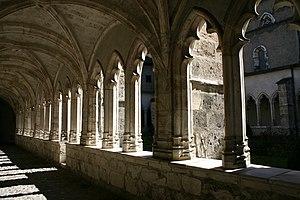
Les Cloîtres de Saint Jean de Maurienne Licensing Auteur
Cet article recense les monuments historiques français classés en 1899.
La cathédrale Saint-Jean-Baptiste est une cathédrale catholique située à Saint-Jean-de-Maurienne en Savoie. Elle était le siège du diocèse de Maurienne rattaché au diocèse de Chambéry en 1966.
Saint-Jean-de-Maurienne est une commune française située dans le département de la Savoie, en région Auvergne-Rhône-Alpes.
Le diocèse de Maurienne, est un diocèse de l'Église catholique en France.